Septimal chromatic semitone

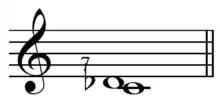
Septimal chromatic semitone on C .

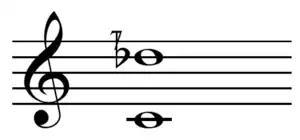
Septimal chromatic semitone + octave .

In music, a septimal chromatic semitone or minor semitone is the interval 21:20. It is about 84.47 cents. The septimal chromatic semitone may be derived from the harmonic series as the interval between the twentieth and twenty-first harmonics.